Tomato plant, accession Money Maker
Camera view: bottom (45 deg); turntable rotation: 270 degrees
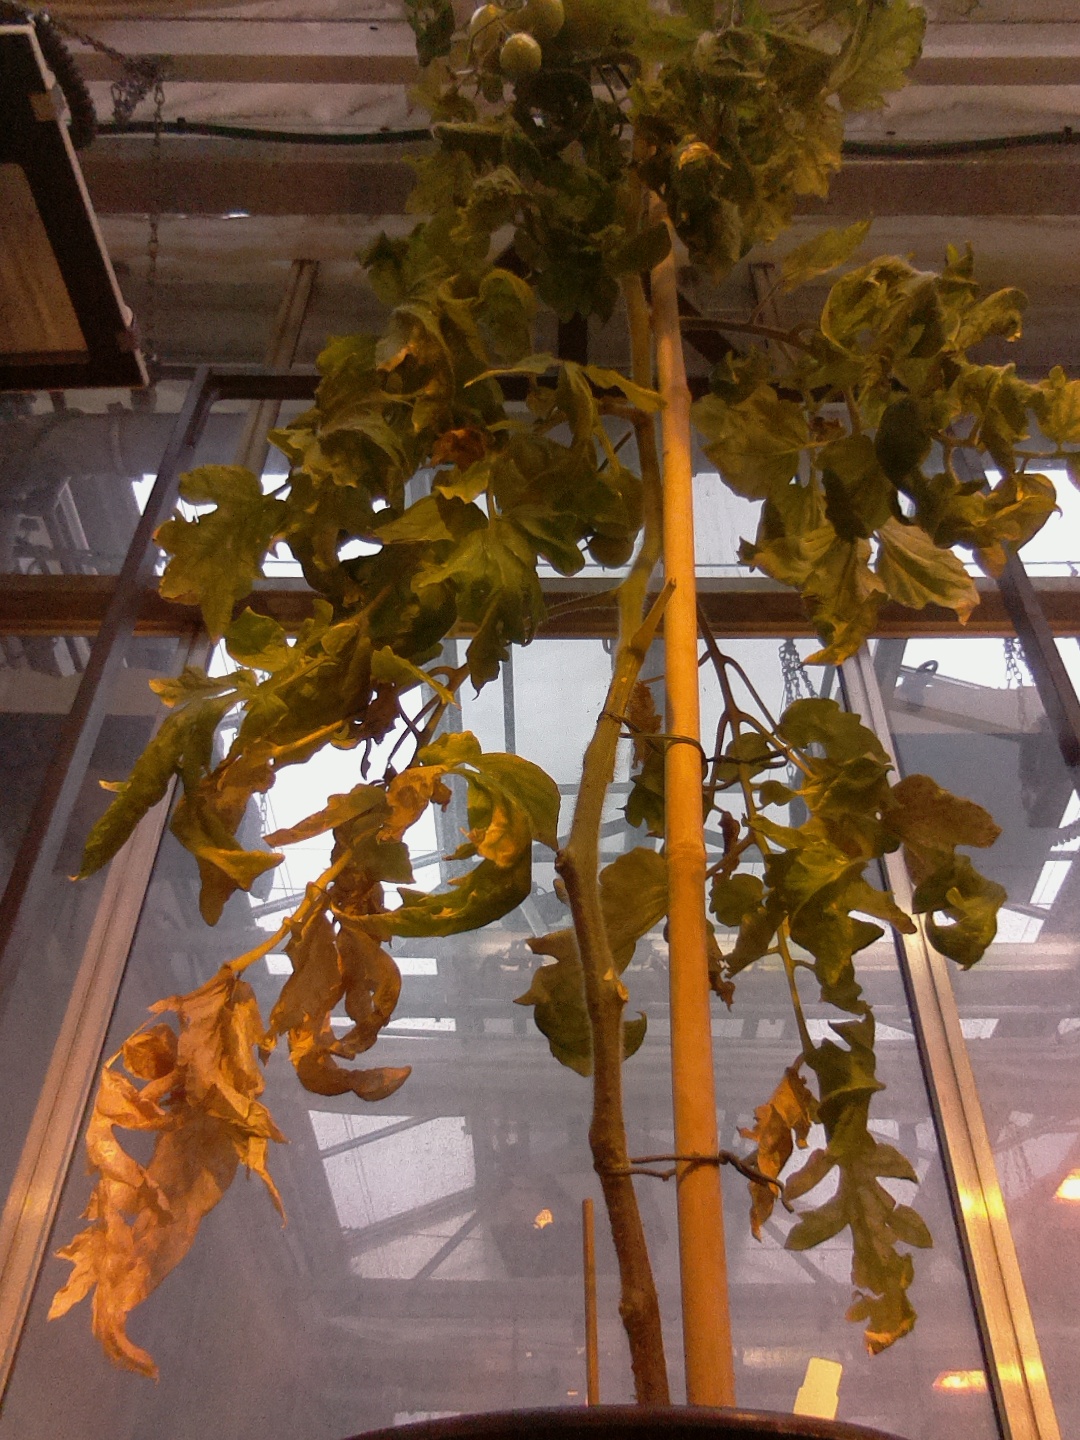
BBCH growth stage 78: 80% -90% of final fruit size